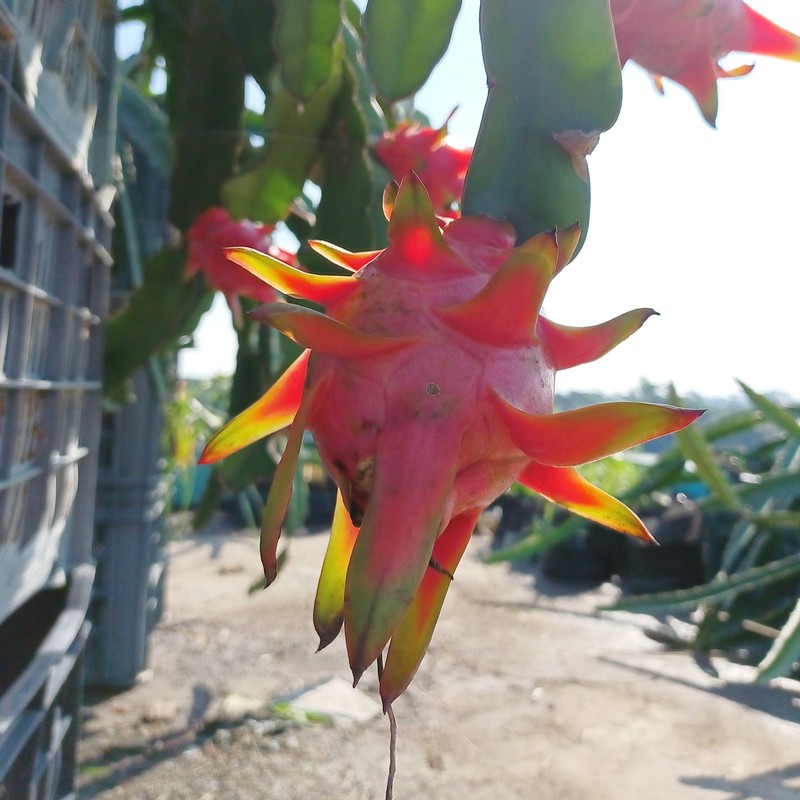
Label: Mature Dragon Fruit